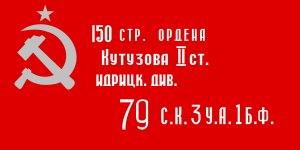
La bannière de la Victoire désigne le drapeau soviétique qui a été planté sur le palais du Reichstag le 30 avril 1945 à la fin de la bataille de Berlin. Ramené à Moscou comme une relique de la Grande Guerre patriotique, ce drapeau est exhibé lors des défilés du 9 mai sur la place Rouge.
Gueorgui Konstantinovitch Joukov, né le 1ᵉʳ décembre 1896 et mort le 18 juin 1974, est un militaire et homme politique russe, puis surtout soviétique. D'abord sous-officier dans l'Armée impériale russe pendant la Première Guerre mondiale, il devient officier de l'Armée rouge et du Parti lors de la guerre civile. Il monte progressivement en grade pendant l'entre-deux-guerres jusqu'à ce que Joseph Staline le nomme chef de l'État-Major général en janvier 1941.